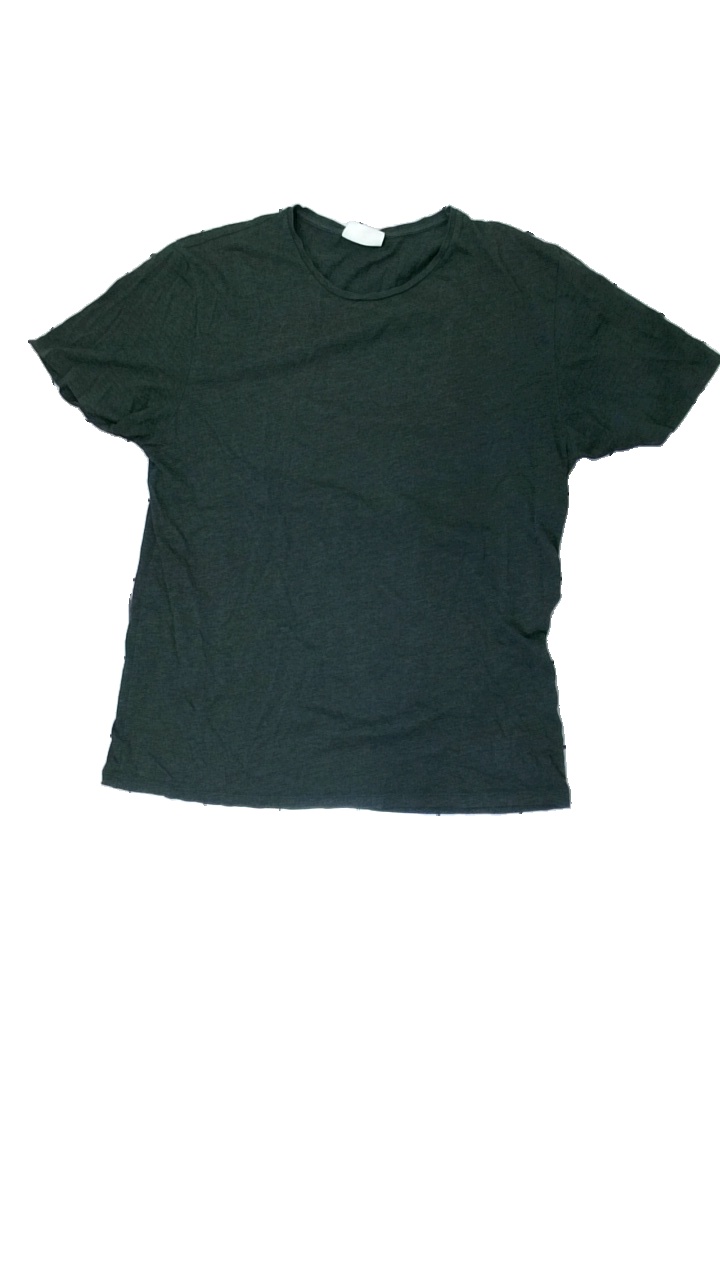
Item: T-shirt (Men)
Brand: These Glory Days
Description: Green t-shirt
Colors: Green
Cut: Regular
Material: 76% Cotton 24% Polyester
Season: All
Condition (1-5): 2
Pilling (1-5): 2
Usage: Export
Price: <50